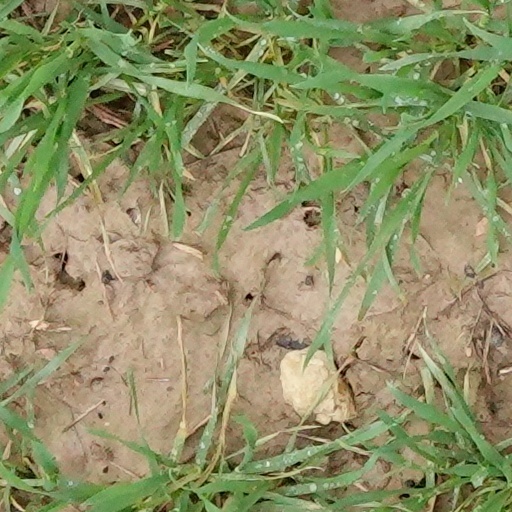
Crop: wheat